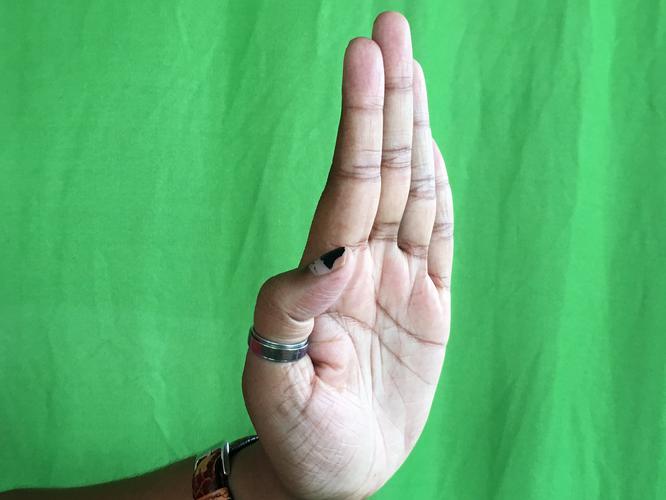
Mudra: Pathaka
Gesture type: single_hand